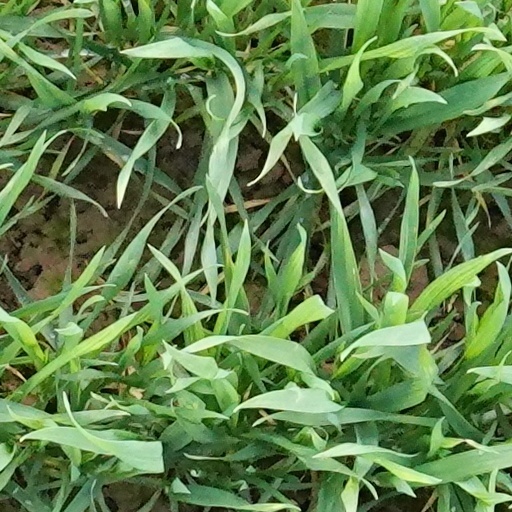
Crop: wheat